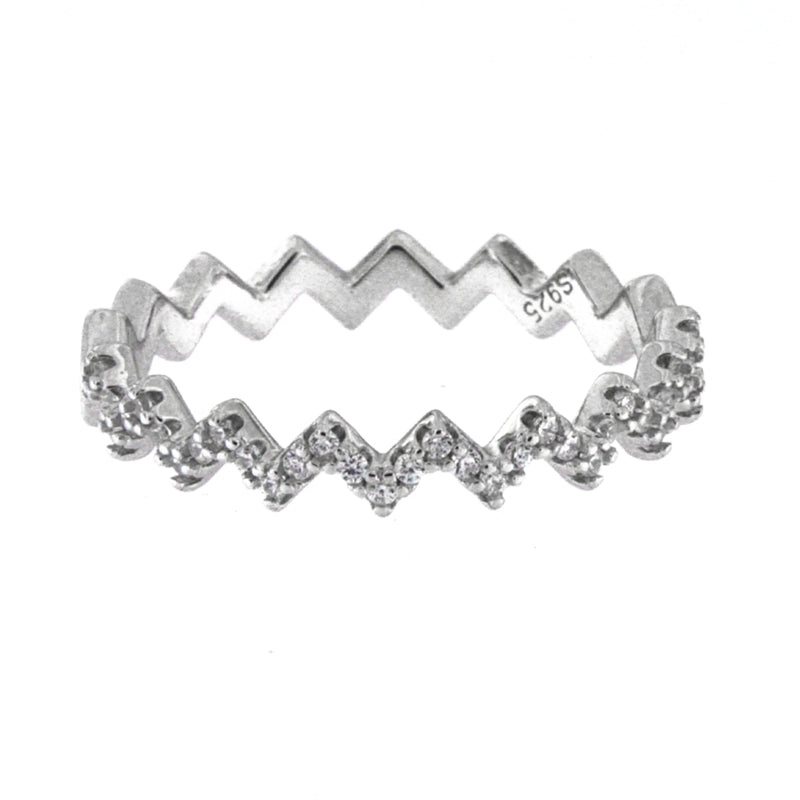
SENSE Mod. 1002842-BI16
Brand: Vendiamonoi.it - Vico Pisano
SENSE Mod. 1002842-BI16 - Vendiamonoi body { font-family: 'Arial', sans-serif; margin: 0; padding: 0; background-color: #f4f4f4; color: #333; } .container { max-width: 900px; margin: auto; background: #fff; padding: 25px; border-radius: 12px; box-shadow: 0 0 15px rgba(0, 0, 0, 0.2); } .header { text-align: center; padding: 25px; background-color: #004999; color: white; border-radius: 12px 12px 0 0; } .header img { max-width: 250px; } .nav { text-align: center; margin: 15px 0; } .nav a { display: inline-block; margin: 0 15px; text-decoration: none; color: #004999; font-weight: bold; font-size: 16px; } .nav a:hover { text-decoration: underline; } .product-image { text-align: center; margin: 25px 0; } .product-image img { max-width: 100%; border-radius: 10px; box-shadow: 0 0 12px rgba(0, 0, 0, 0.15); } .product-info { padding: 25px; background: #f9f9f9; border-radius: 8px; margin-bottom: 25px; } .product-info h1 { color: #004999; font-size: 28px; } .product-description { font-size: 18px; line-height: 1.7; margin: 20px 0; color: #555; } .product-features { padding: 20px; background: #e9e9e9; border-radius: 8px; } .product-features ul { list-style: none; padding: 0; } .product-features li { padding: 10px 0; border-bottom: 1px solid #ccc; font-size: 16px; } .button-container { text-align: center; margin-top: 25px; } .buy-button { display: inline-block; background: #004999; color: white; padding: 14px 24px; text-decoration: none; font-size: 20px; border-radius: 6px; transition: background 0.3s, transform 0.2s; } .buy-button:hover { background: #003377; transform: scale(1.05); } .footer { text-align: center; padding: 15px; font-size: 16px; background: #222; color: white; border-radius: 0 0 12px 12px; } **Scegli, ordina, ricevi: semplice, veloce, perfetto!** Visita il nostro Shop Contattaci Feedback Termini e Condizioni SENSE Mod. 1002842-BI16 SENSE Mod. 1002842-BI16 Caratteristiche principali: ✔️ Caratteristica 1 ✔️ Caratteristica 2 ✔️ Caratteristica 3 Ordina Adesso Vendiamonoi.it - Affidabilità e Qualità Spedizione rapida in tutta Italia!
Category: Apparel & Accessories > Jewelry > Rings